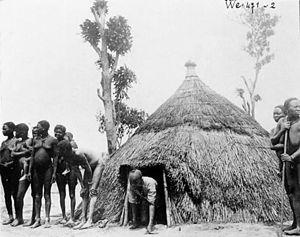
Oubanghi-Chari
Alindao est une ville de République centrafricaine située dans la préfecture de Basse-Kotto dont elle constitue l'une des six sous-préfectures.